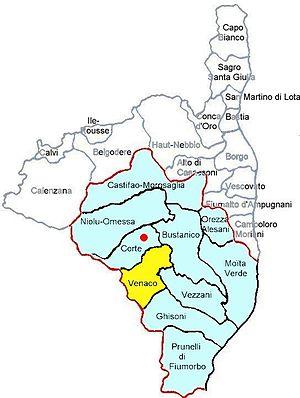
Localisation du canton de Venaco, Haute-Corse
Le canton de Venaco est une ancienne division administrative française, située dans le département de la Haute-Corse et la collectivité territoriale de Corse.